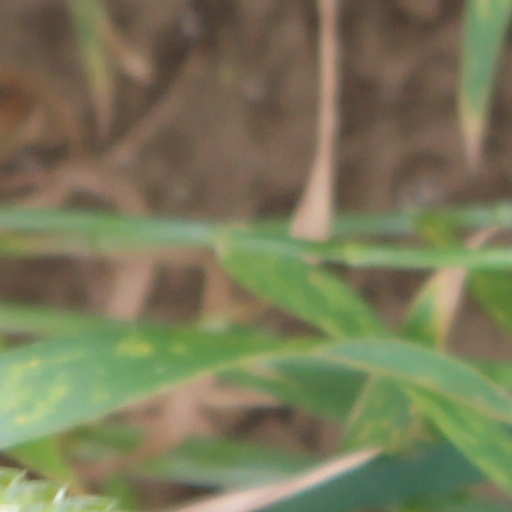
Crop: wheat